Taj El-Din Hilaly

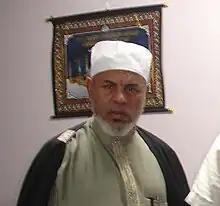
Hilaly in 2005

Taj El-Din Hamid Hilaly (alternatively spelt Tajeddin Hilaly, Hilali, Al-Hilaly, Taj el-Din al-Hilali, Aldin Alhilali, Tajideen El-Hilaly or Tajeddine; 17 January 1941 – 5 October 2023) was an Egyptian Australian imam of Lakemba Mosque in Sydney and a Sunni Muslim leader in Australia. The Australian Federation of Islamic Councils appointed him Mufti of Australia in 1988. He referred to himself as the Grand Mufti of Australia and New Zealand, although this title was not unanimously endorsed, and was also described by some Muslims as honorary, rather than substantial.